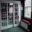
Label: wardrobe